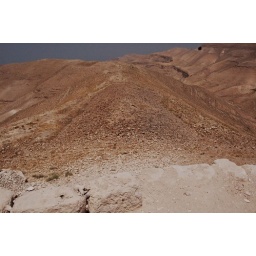
while surrounding and cutting off supplies coming in the army would build ramps of stone up the walls